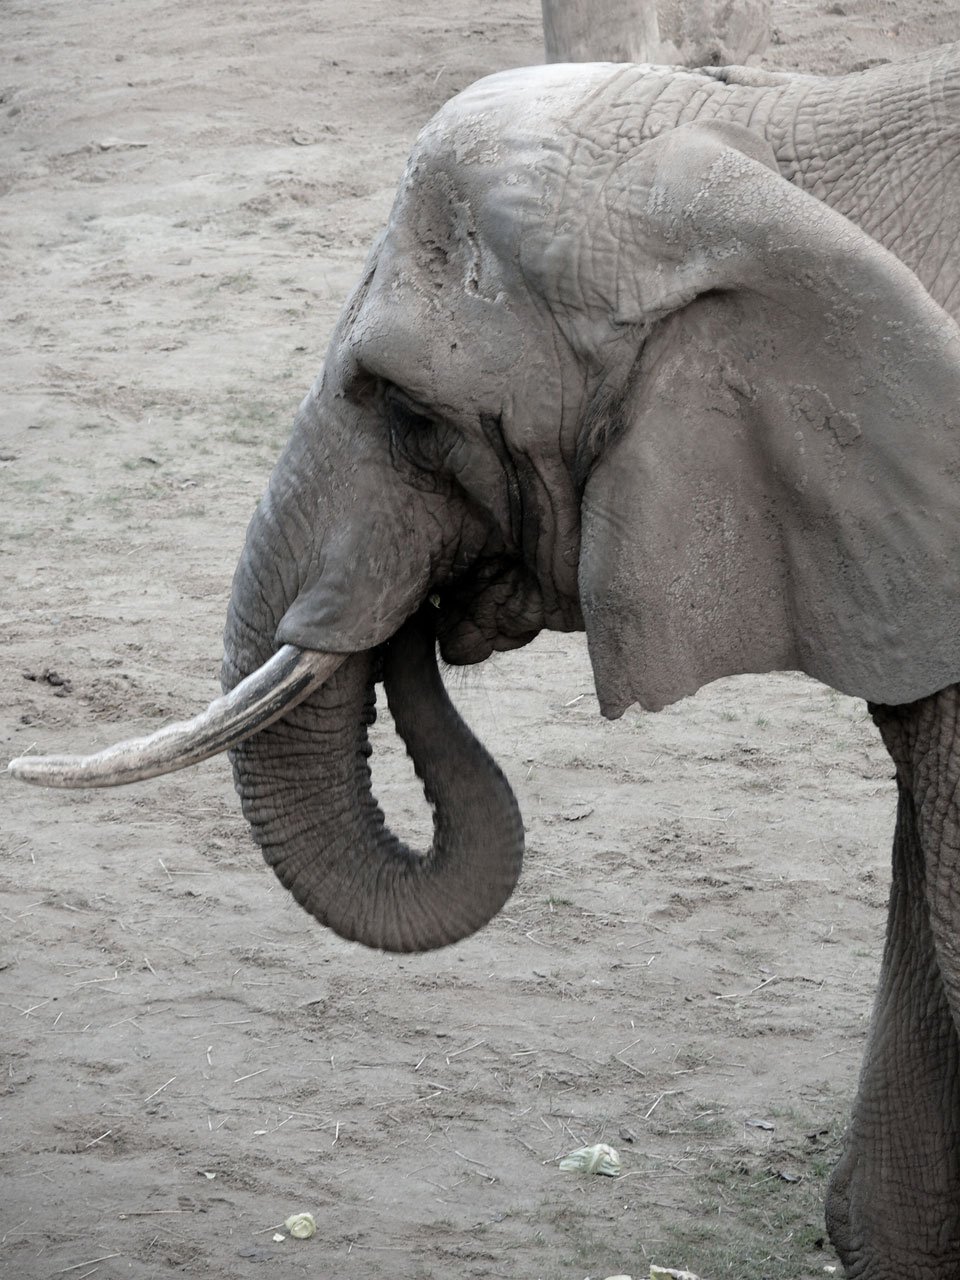
nature, animal, wildlife, wild, zoo, mammal, fauna, elephant, face, vertebrate, indian elephant, african elephant, elephants and mammoths